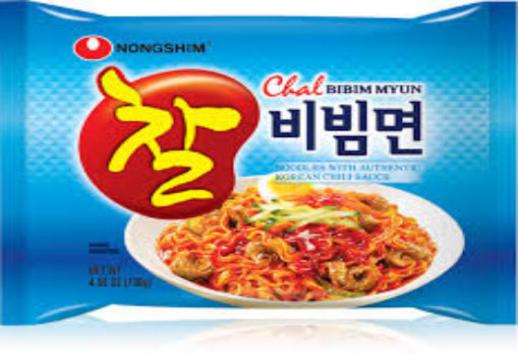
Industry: Food